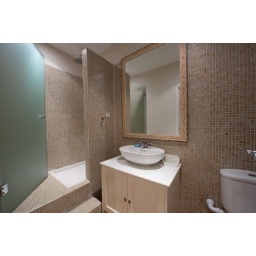
Large 4 bedroom house in Nagueles overlooking Marbella with sea views